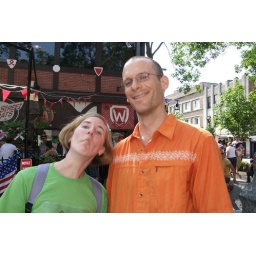
fishy face with a person in an orange shirt